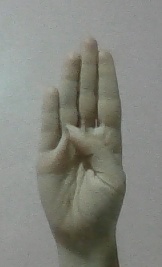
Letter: kaaf